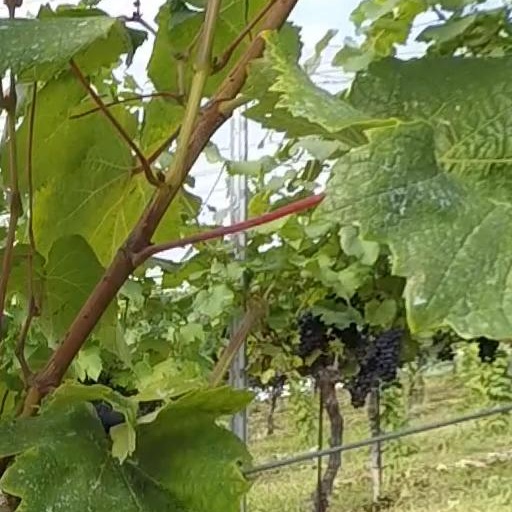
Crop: grape